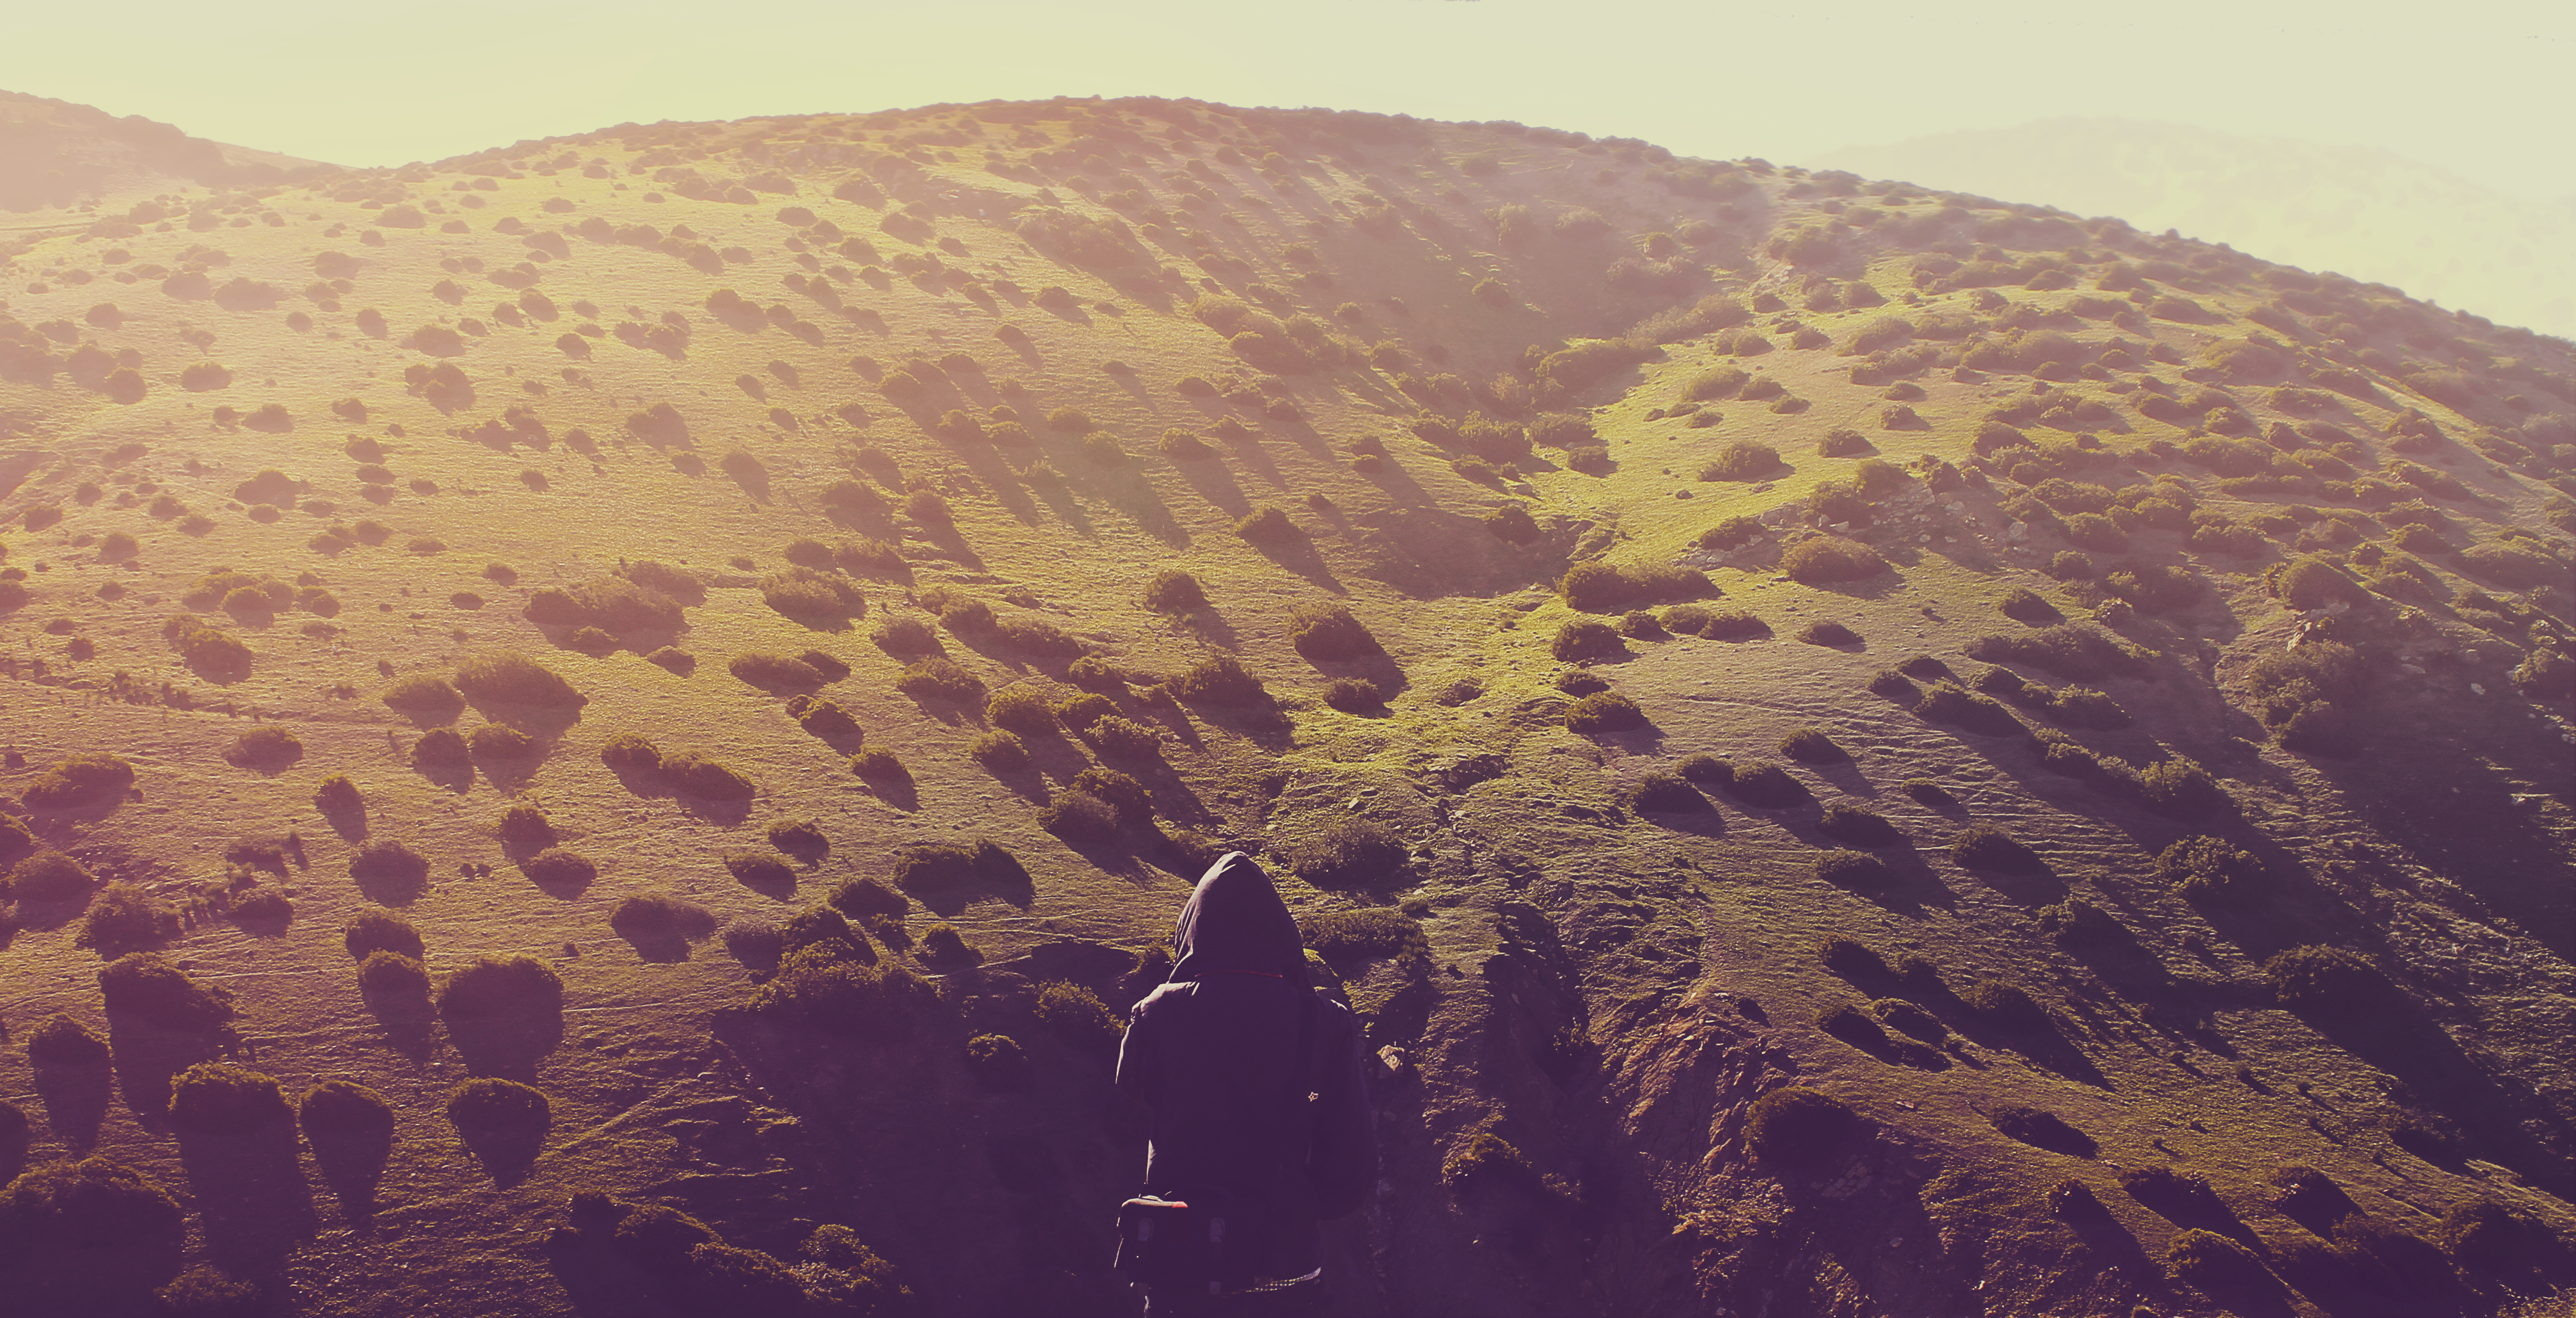
landscape, sand, rock, horizon, mountain, sunset, morning, hill, desert, dawn, soil, behind, golden hour, perosn, back, plateau, wadi, natural environment, aeolian landform, atmosphere of earth, mountainous landforms